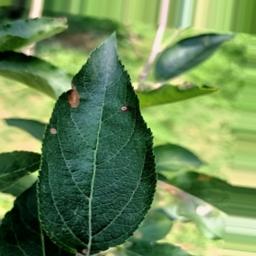
Label: Alternaria